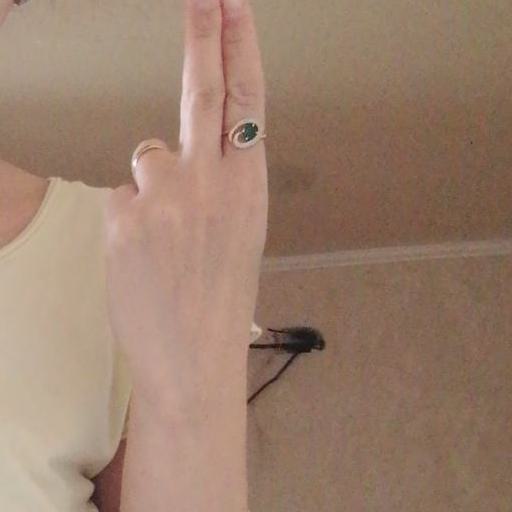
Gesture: two_up_inverted